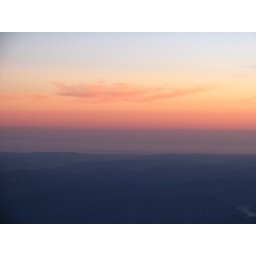
Sunset. taken on flight home above the clouds